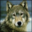
Label: wolf